221B Baker Street (video game)

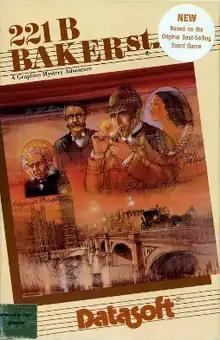

221B Baker Street is a 1986 video game published by Datasoft, based on an earlier board game of the same name. The game was inspired by the exploits of Arthur Conan Doyle's fictional detective Sherlock Holmes and derives its title from the detective's residence at 221B Baker Street in London. The original board game was created and copyrighted by American writer Jay Moriarty (dba Antler Productions) in 1975.